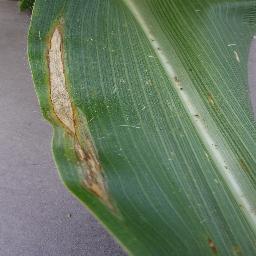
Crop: corn
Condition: (maize)_northern_blight